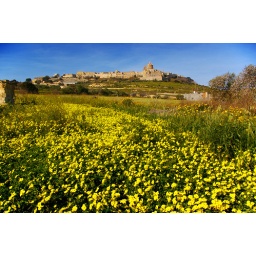
The old walled city of Mdina in Malta with a field of yellow flowers in the foreground